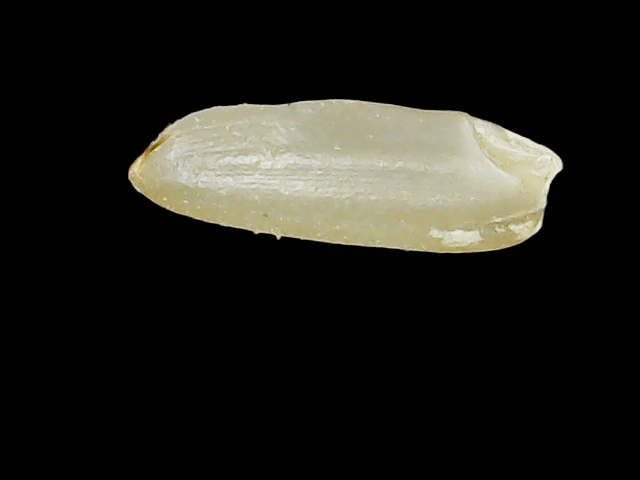
Rice variety: Binadhan12